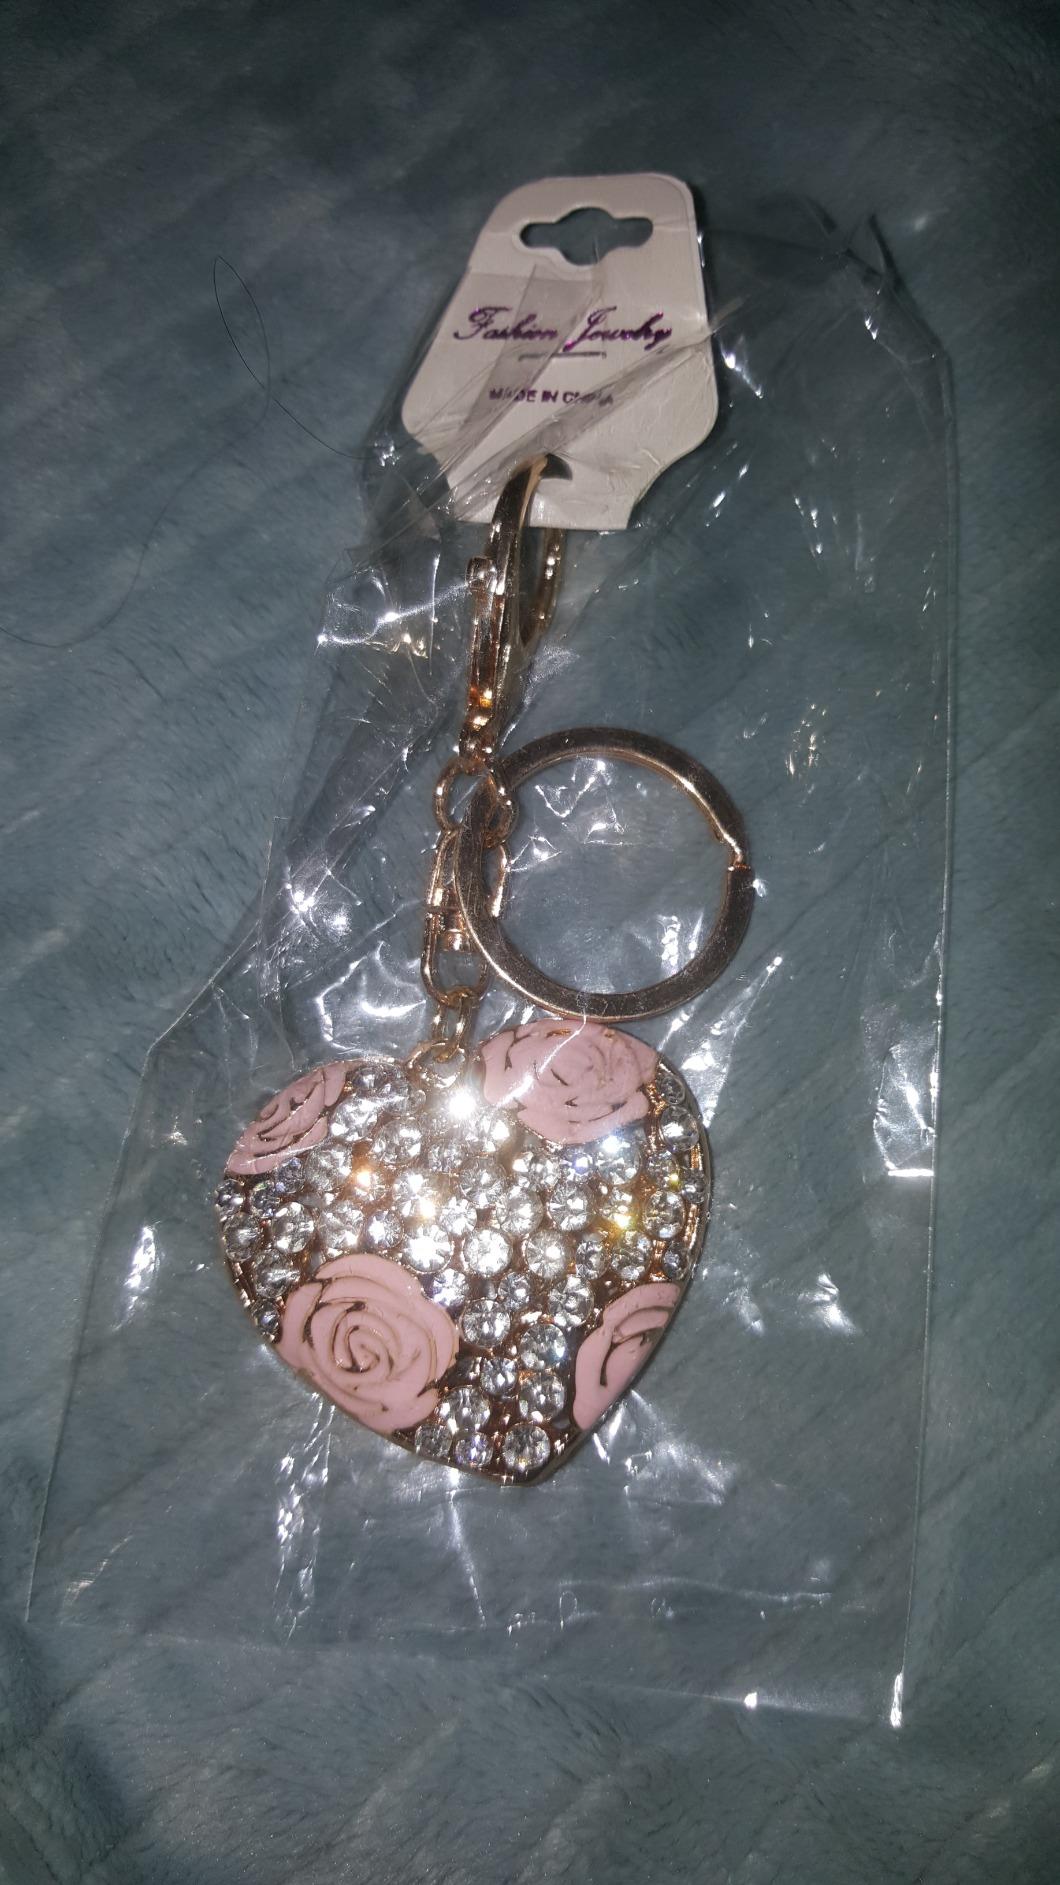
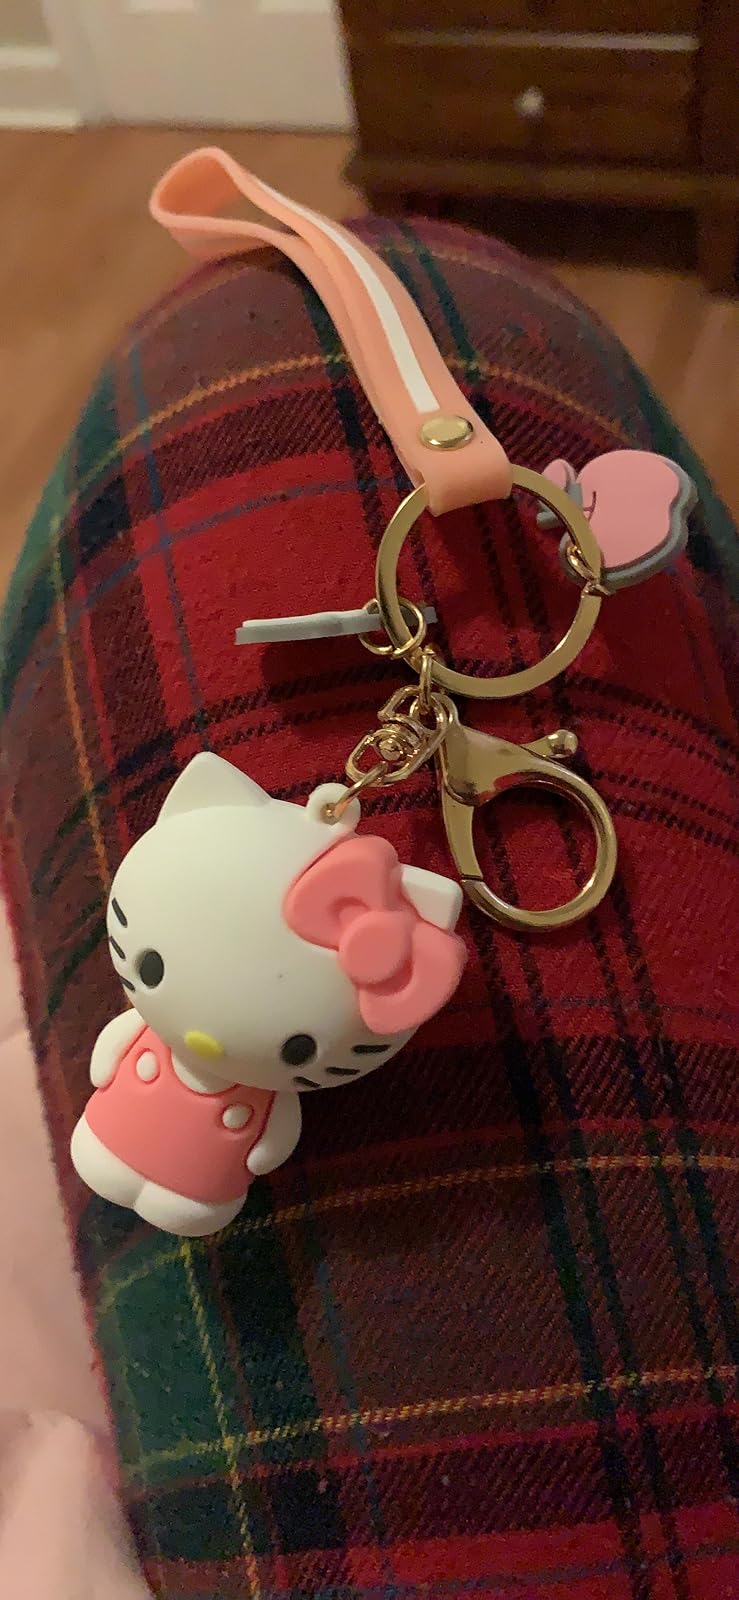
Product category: accessories_keychain
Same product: no